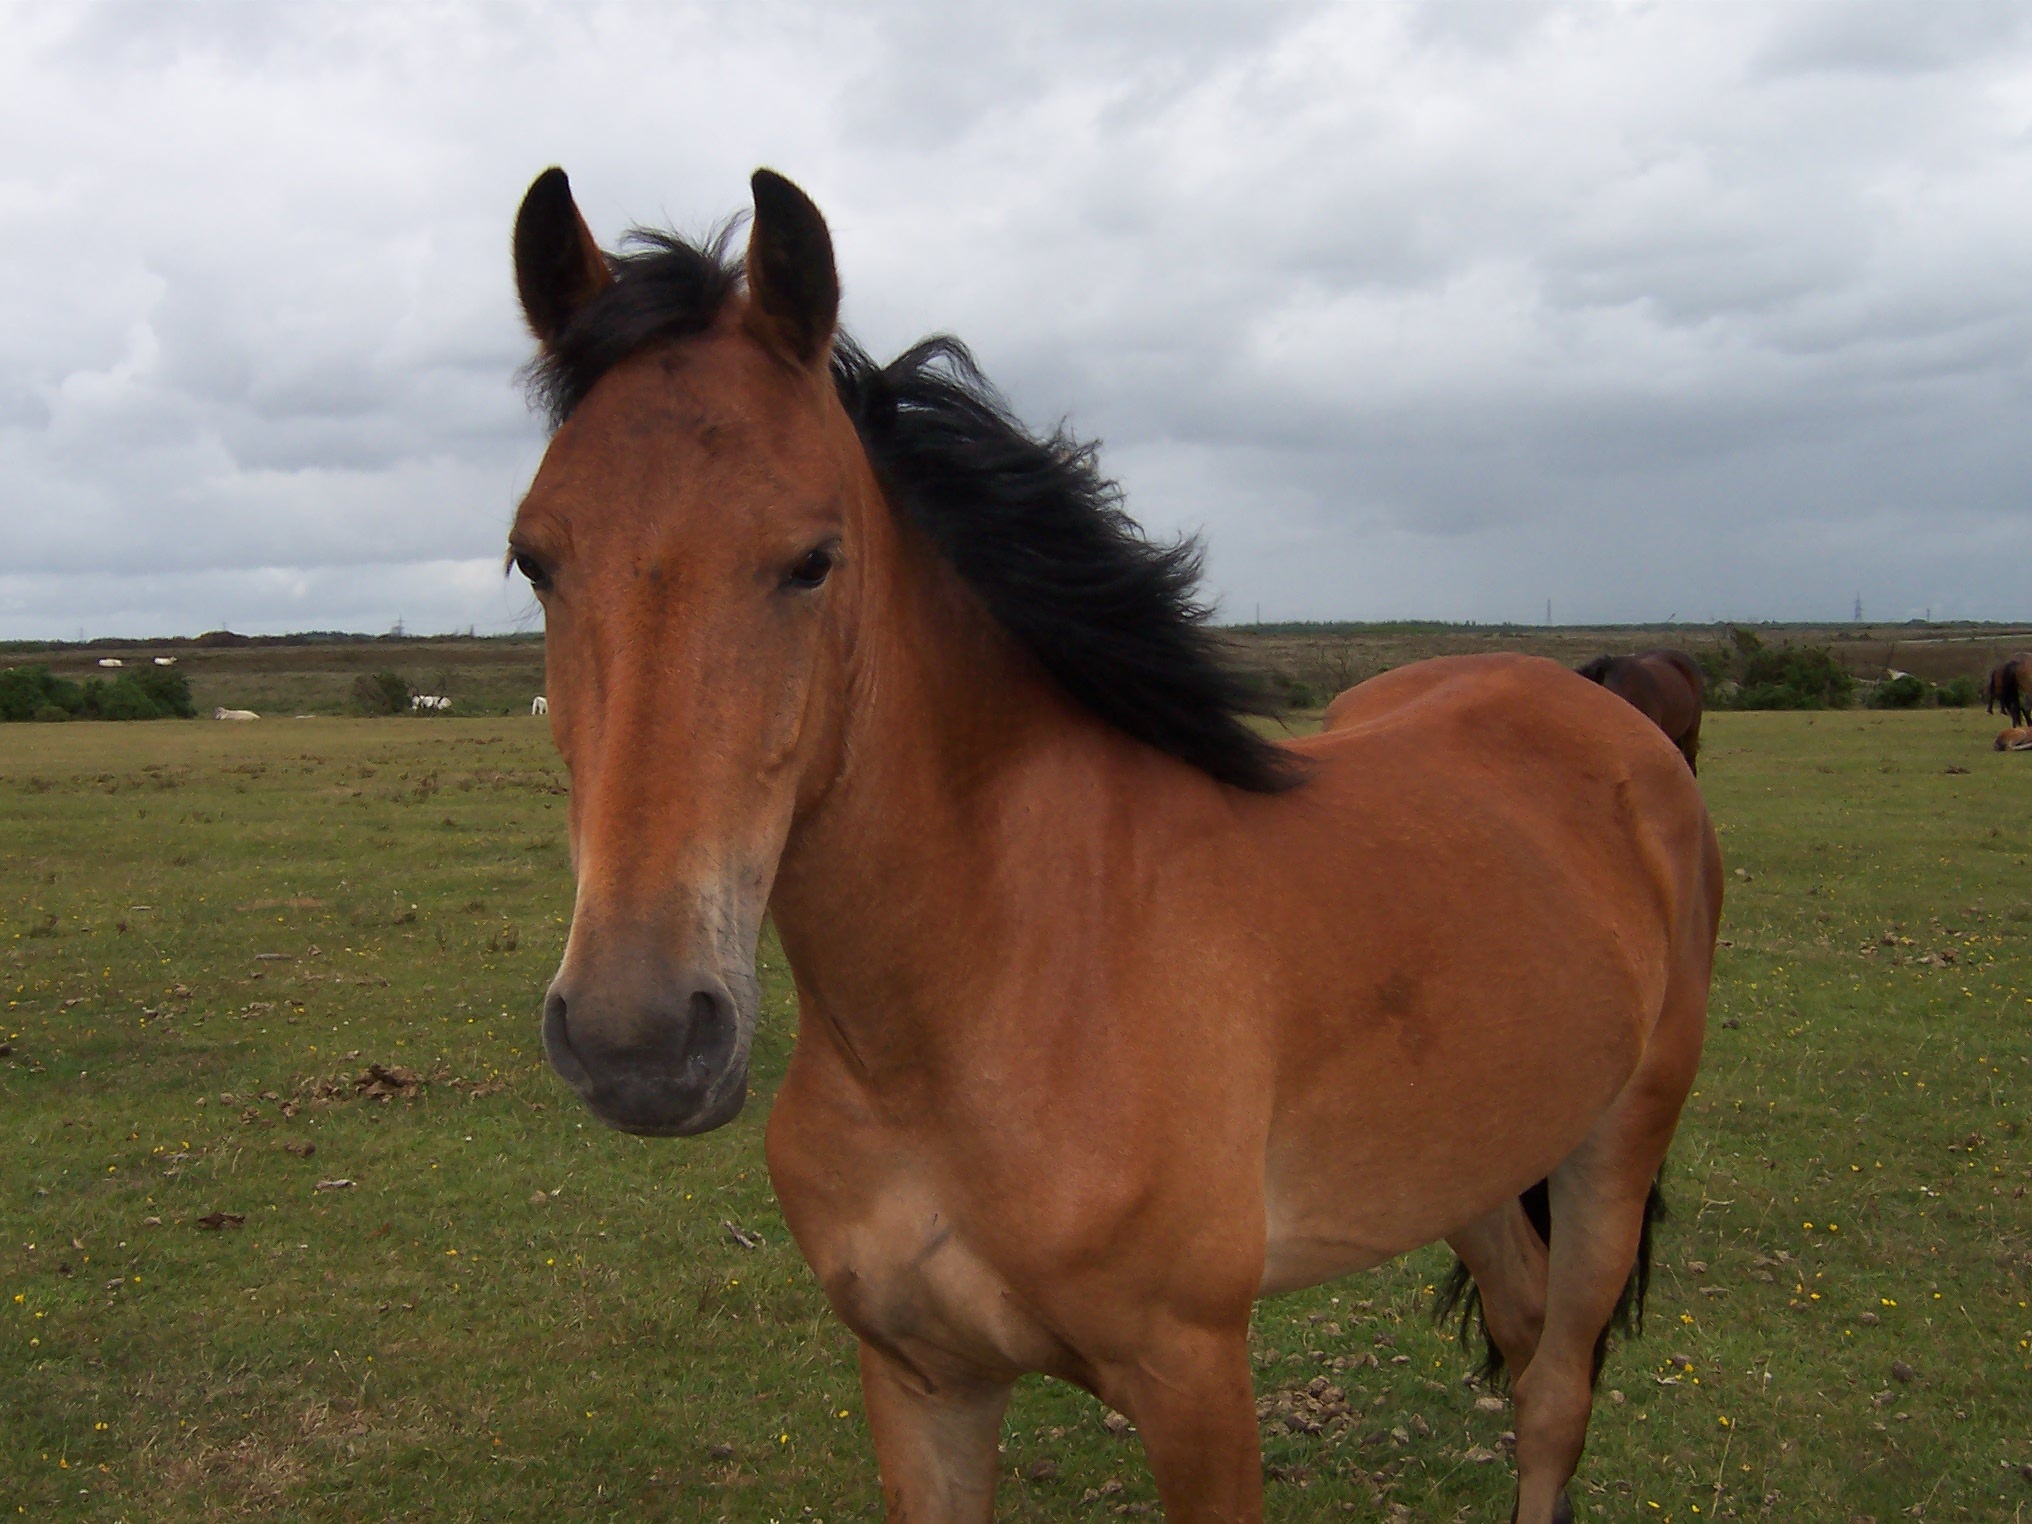
nature, field, meadow, prairie, animal, cute, summer, portrait, young, pasture, grazing, horse, mammal, stallion, mane, fauna, equestrian, equine, outside, pony, vertebrate, mare, foal, colt, pack animal, new forest, horse like mammal, mustang horse